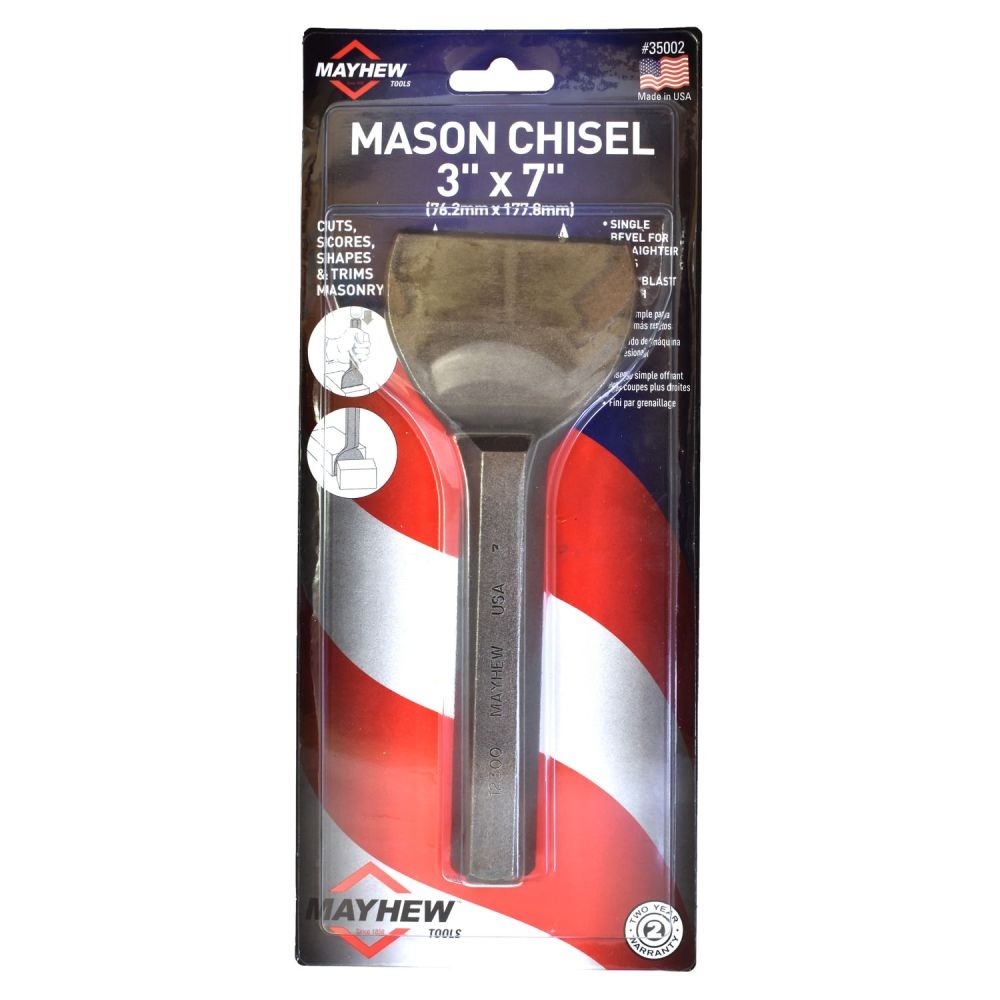
Mayhew Mason Chisels
Our line of Mason Chisels and used in a multitude of masonry applications, from brick to stone to concrete and allows for specific cuts, sizes, and scores. Different cutting-edge lengths provide the perfect sized tool for the perfect finished look. Features & Benefits Allows for specific cuts, sizes and scores. Different cutting lengths provide the perfect sized tool for the perfect finished look Shot-blasted finish Carded Packaging Product Details 35002 Weight 1.324 lbs. Length 11.25" Width 4.75" Height 1" Brand Mayhew Body Type Hex Size 3" Package Oal 11.25 Country of Origin US Packaging Carded GTIN 30081243350023 Harm Code 8205.59.9000 35202 Weight 1.662 lbs. Length 11.25" Width 4.75" Height 1.25" Brand Mayhew Body Type Hex Size 4" Package Oal 11.25 Country of Origin US Packaging Carded GTIN 30081243352027 Harm Code 8205.59.9000 35602 Weight 0.662 lbs. Length 7.5" Width 3.25" Height 0.75" Brand Mayhew Body Type Hex Size 1-3/4" Package Oal 11 Country of Origin US Packaging Carded GTIN 30081243356025 Harm Code 8205.59.9000 35802 Weight 1.33 lbs. Length 7.5" Brand Mayhew Body Type Hex Size 2-3/4" Package Oal 11 Country of Origin US Packaging Carded GTIN 30081243358029 Harm Code 8205.59.9000 Warranty MayhewPro If this Mayhew hand tool ever fails to provide complete satisfaction, it will be replaced free of charge. Return product to original retailer for replacement. MayhewSelect FOR TWO YEARS from the date of purchase, if this MayhewSelect hand tool ever fails to provide satisfaction, it will replaced free of charge. Return product to original retailer with proof of purchase for replacement. Exclusions Warranties do not cover cables and cable assemblies, brass, hollow punches, lights, or batteries which are expendable parts that can wear out from normal use within the warranty period.
Brand: Mayhew Steel Products
Category: Hardware > Tools > Masonry Tools